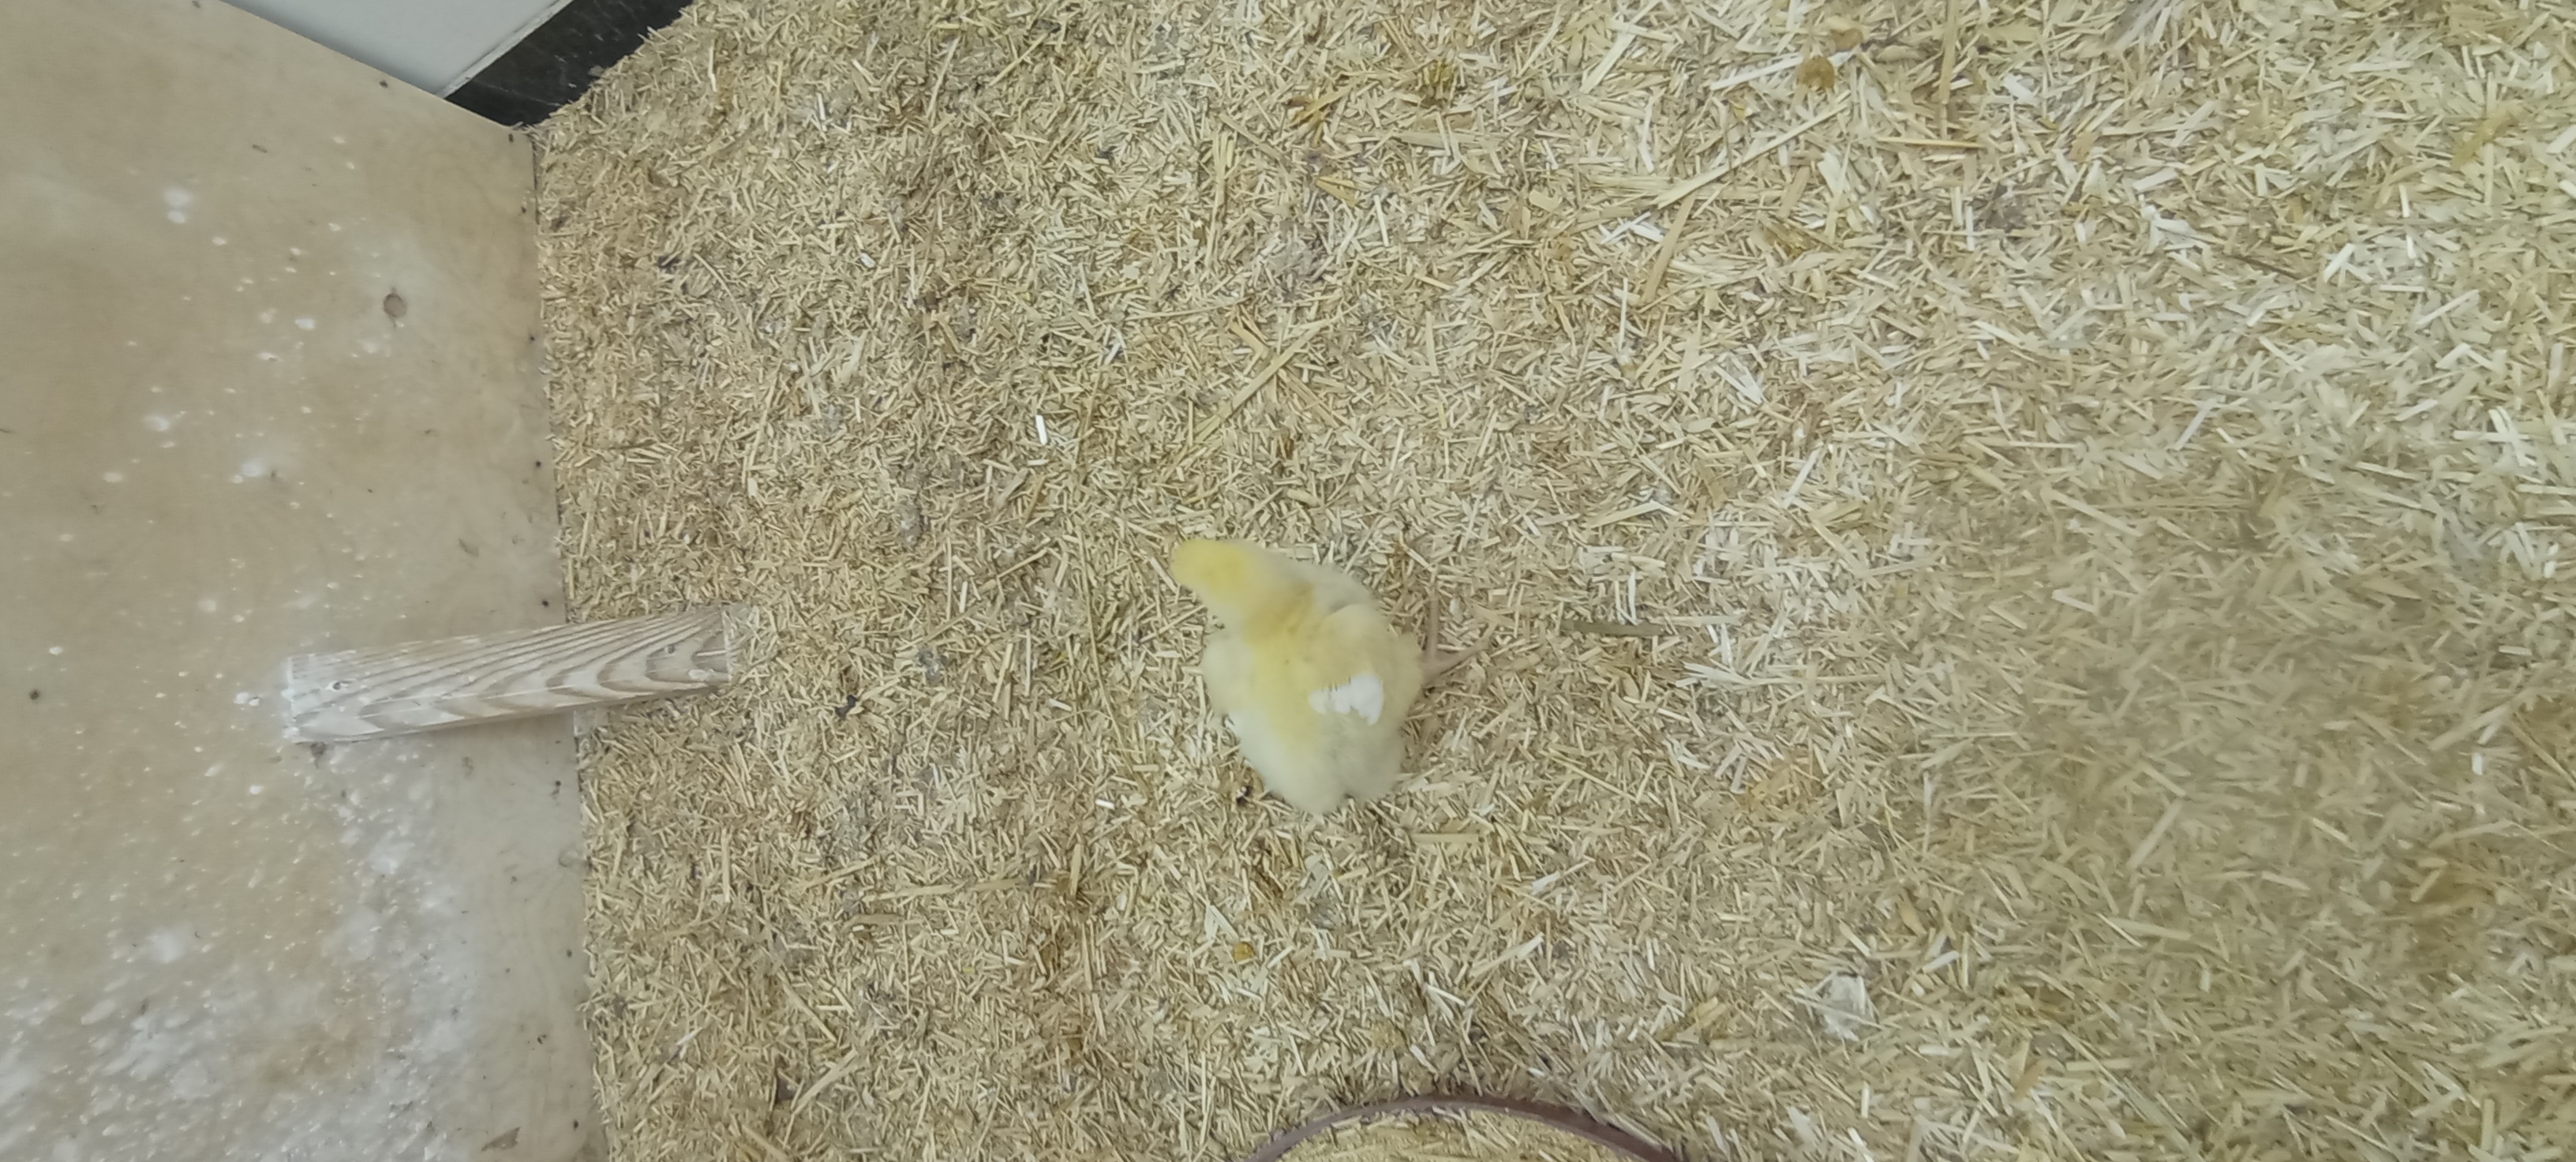
Weight: 236 g